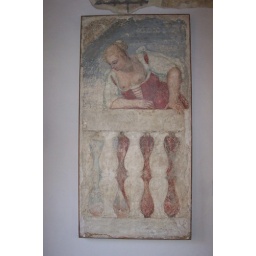
wall decoration in her house